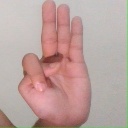
अक्षर: भ